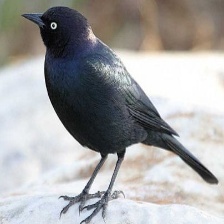
Species: BREWERS BLACKBIRD
Scientific name: EUPHAGUS CYANOCEPHALUS